Islam in Ethiopia

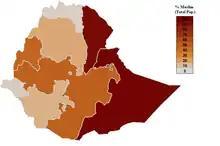
Distribution of Muslims in Ethiopia (2007)

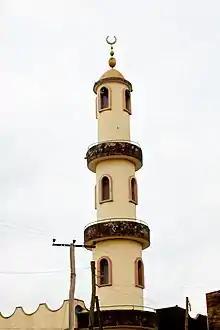
A mosque in Jimma.

Islam was in 2007 the second largest religion in Ethiopia with over 33.9% of the population. The faith arrived in Tigray, north of Ethiopia, at an early date, shortly before the hijira. The Kingdom of Aksum in Ethiopia was the first foreign country to accept Islam when it was unknown in most parts of the world. The kingdom also favored its expansion and making Islam present in the country since the times of Muhammad (571–632). Islam and Christianity are the two major religions and have co-existed for hundreds of years.